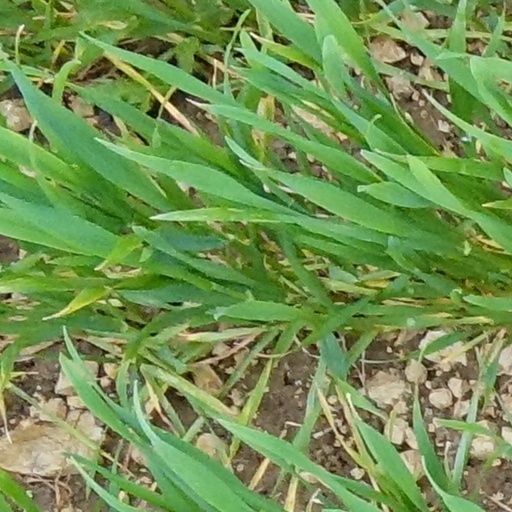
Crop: wheat